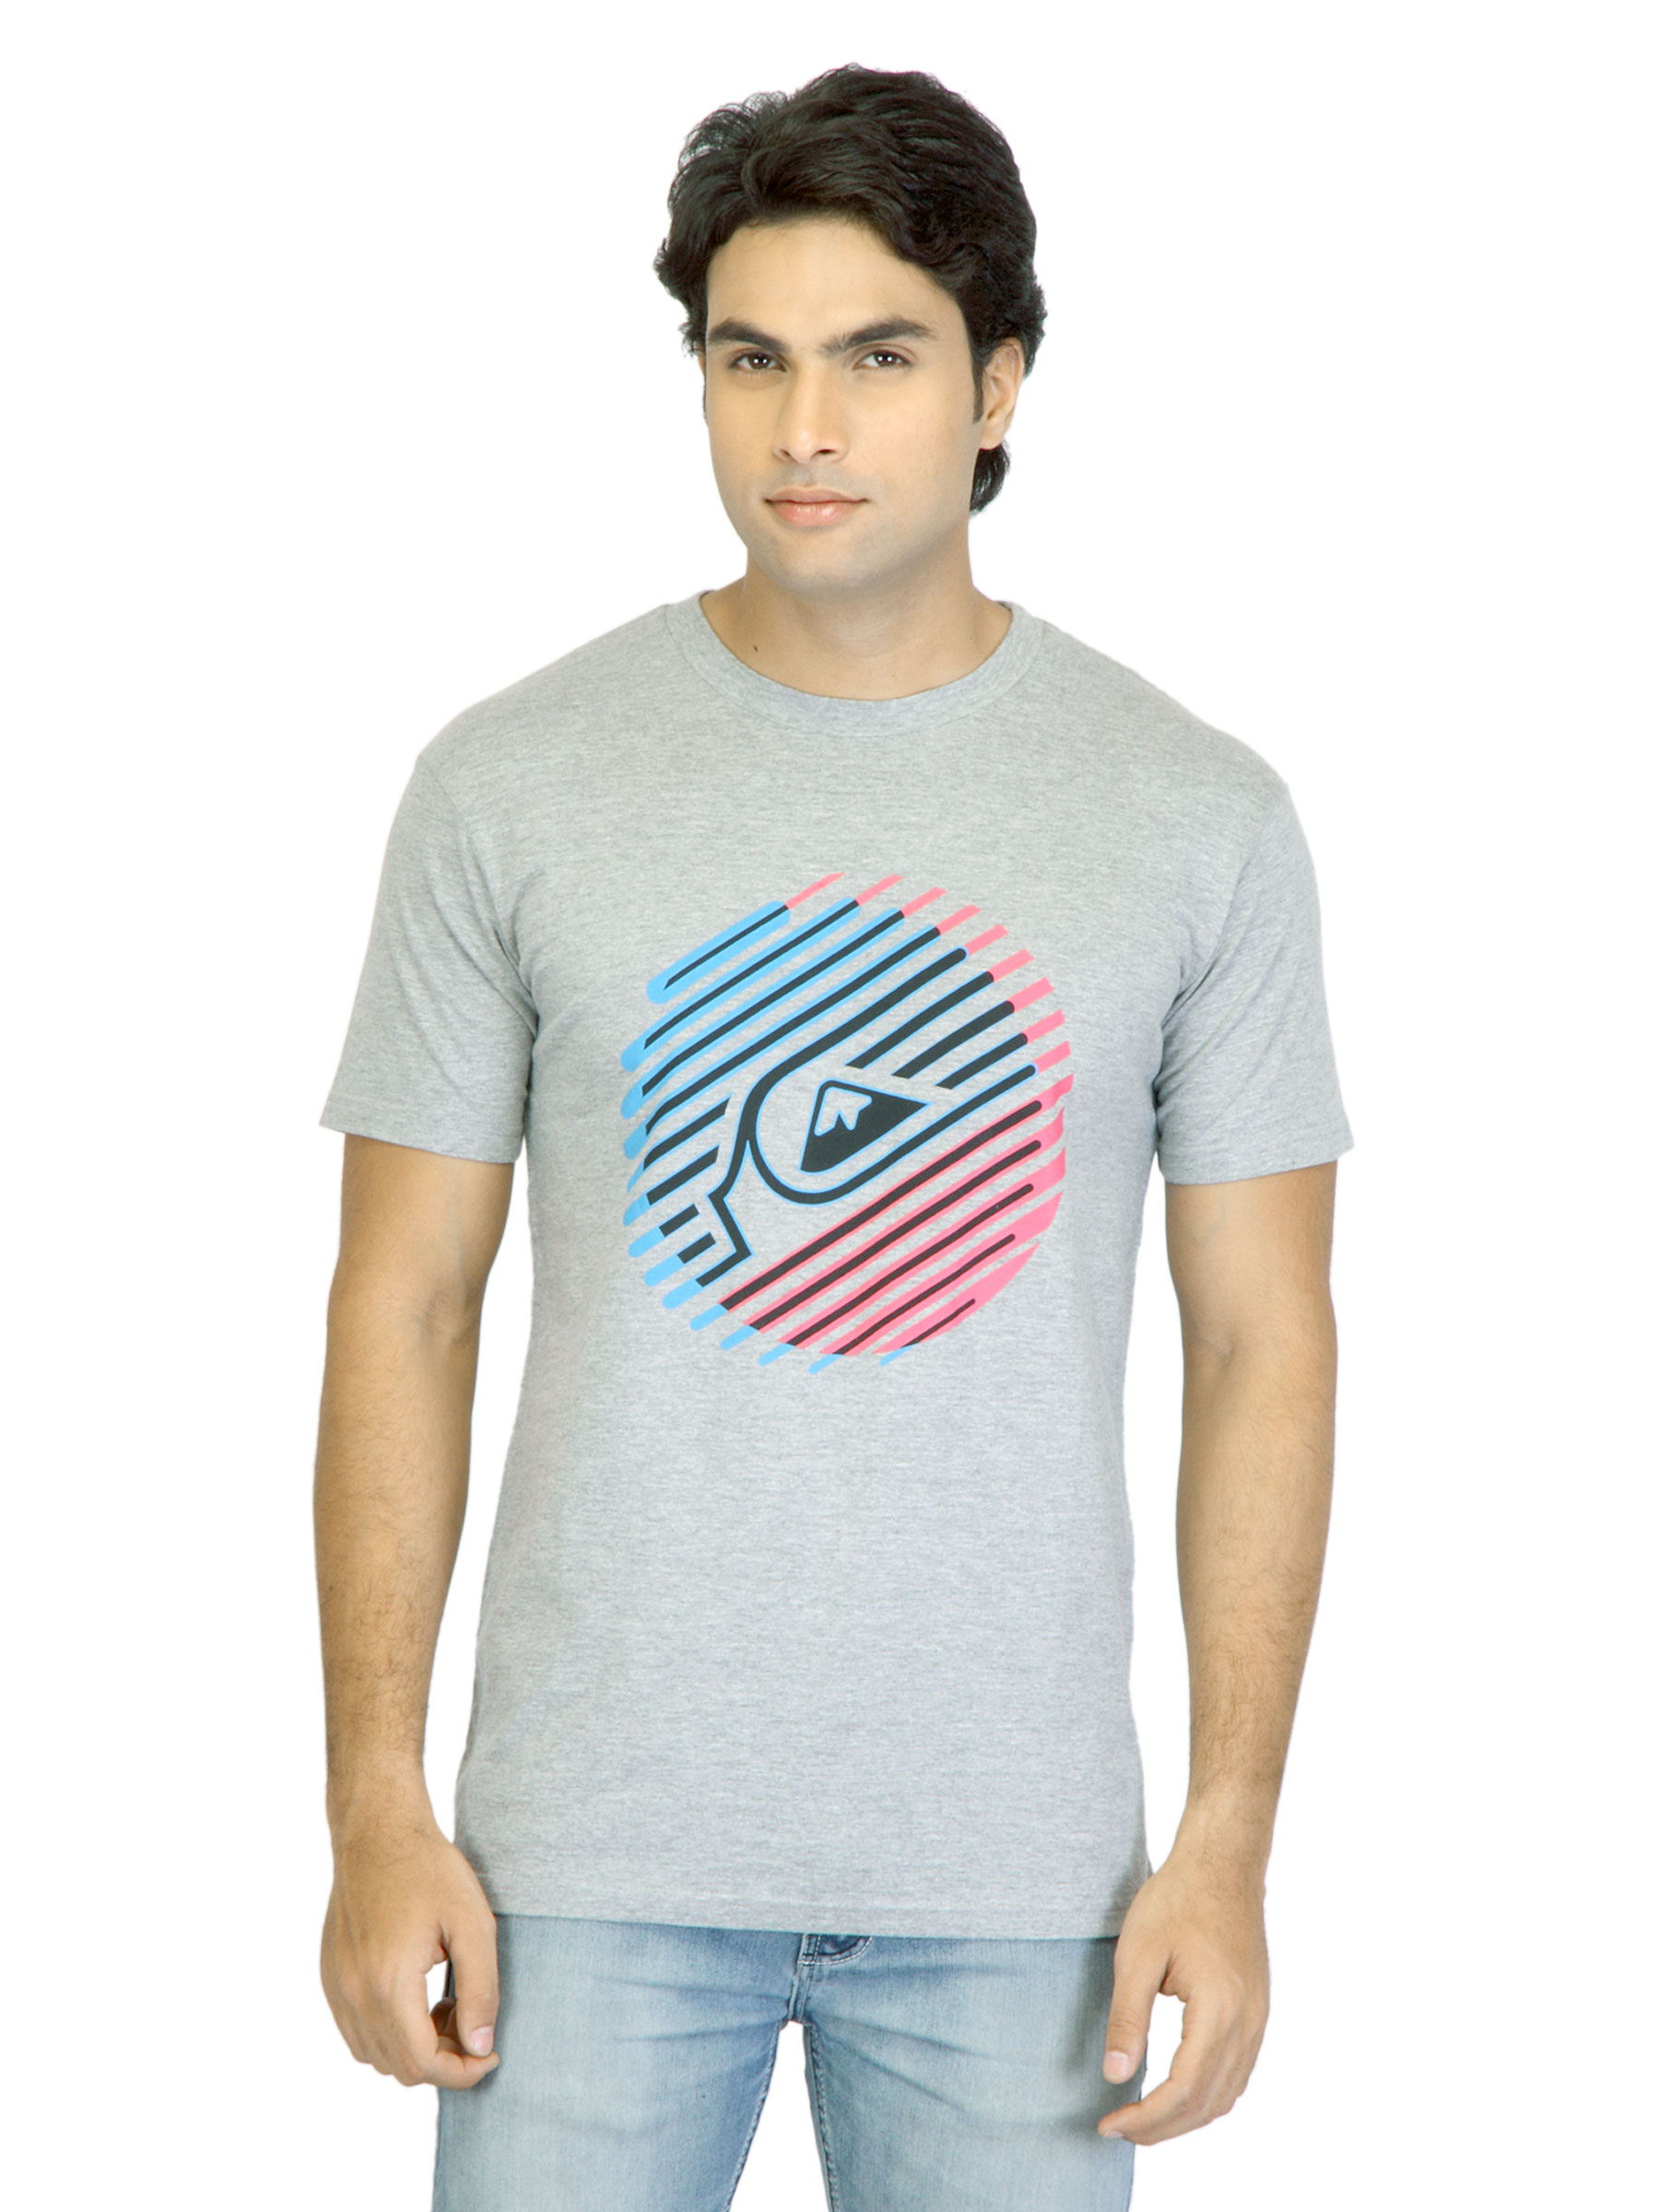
Quiksilver Men Basic Grey T-shirt
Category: Apparel / Topwear / Tshirts
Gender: Men
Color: Grey
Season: Summer 2012
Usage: Casual